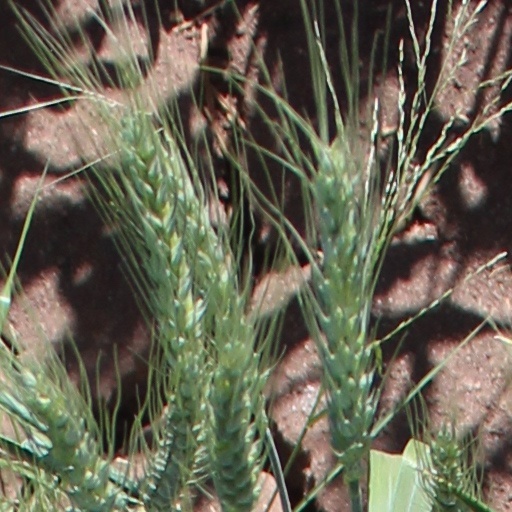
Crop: wheat